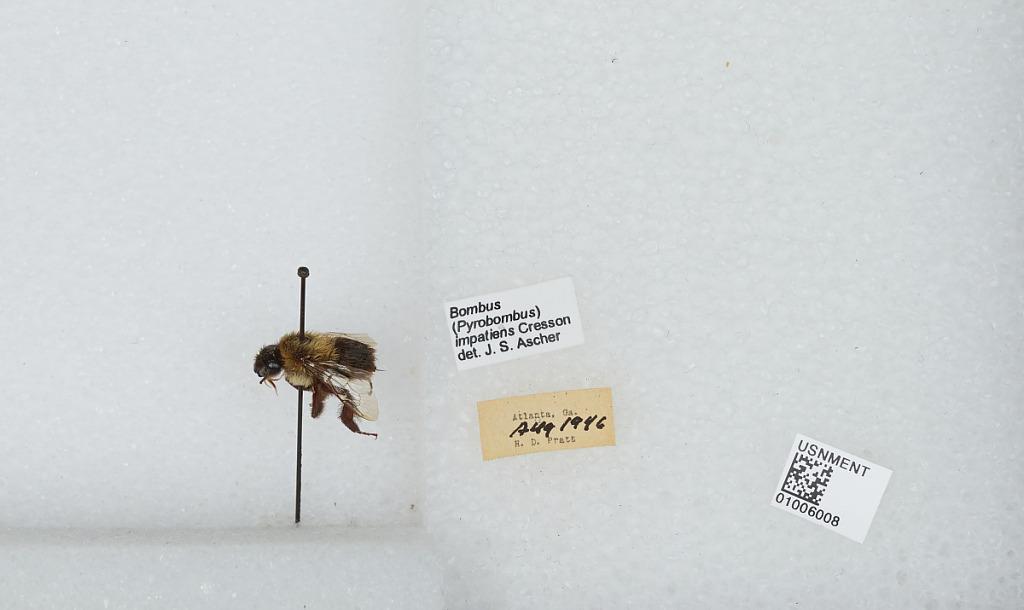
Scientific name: Bombus (Pyrobombus) impatiens Cresson
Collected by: H. Pratt
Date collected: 1946-8-
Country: United States
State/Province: Georgia
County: Fulton
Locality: Atlanta
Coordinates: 33.755, -84.39
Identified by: Ascher, J. S.